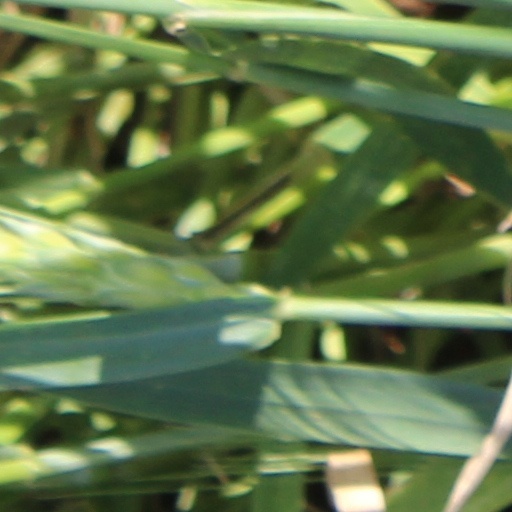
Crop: wheat